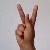
The image shows a hand gesture representing the letter 'K' in Indian Sign Language.